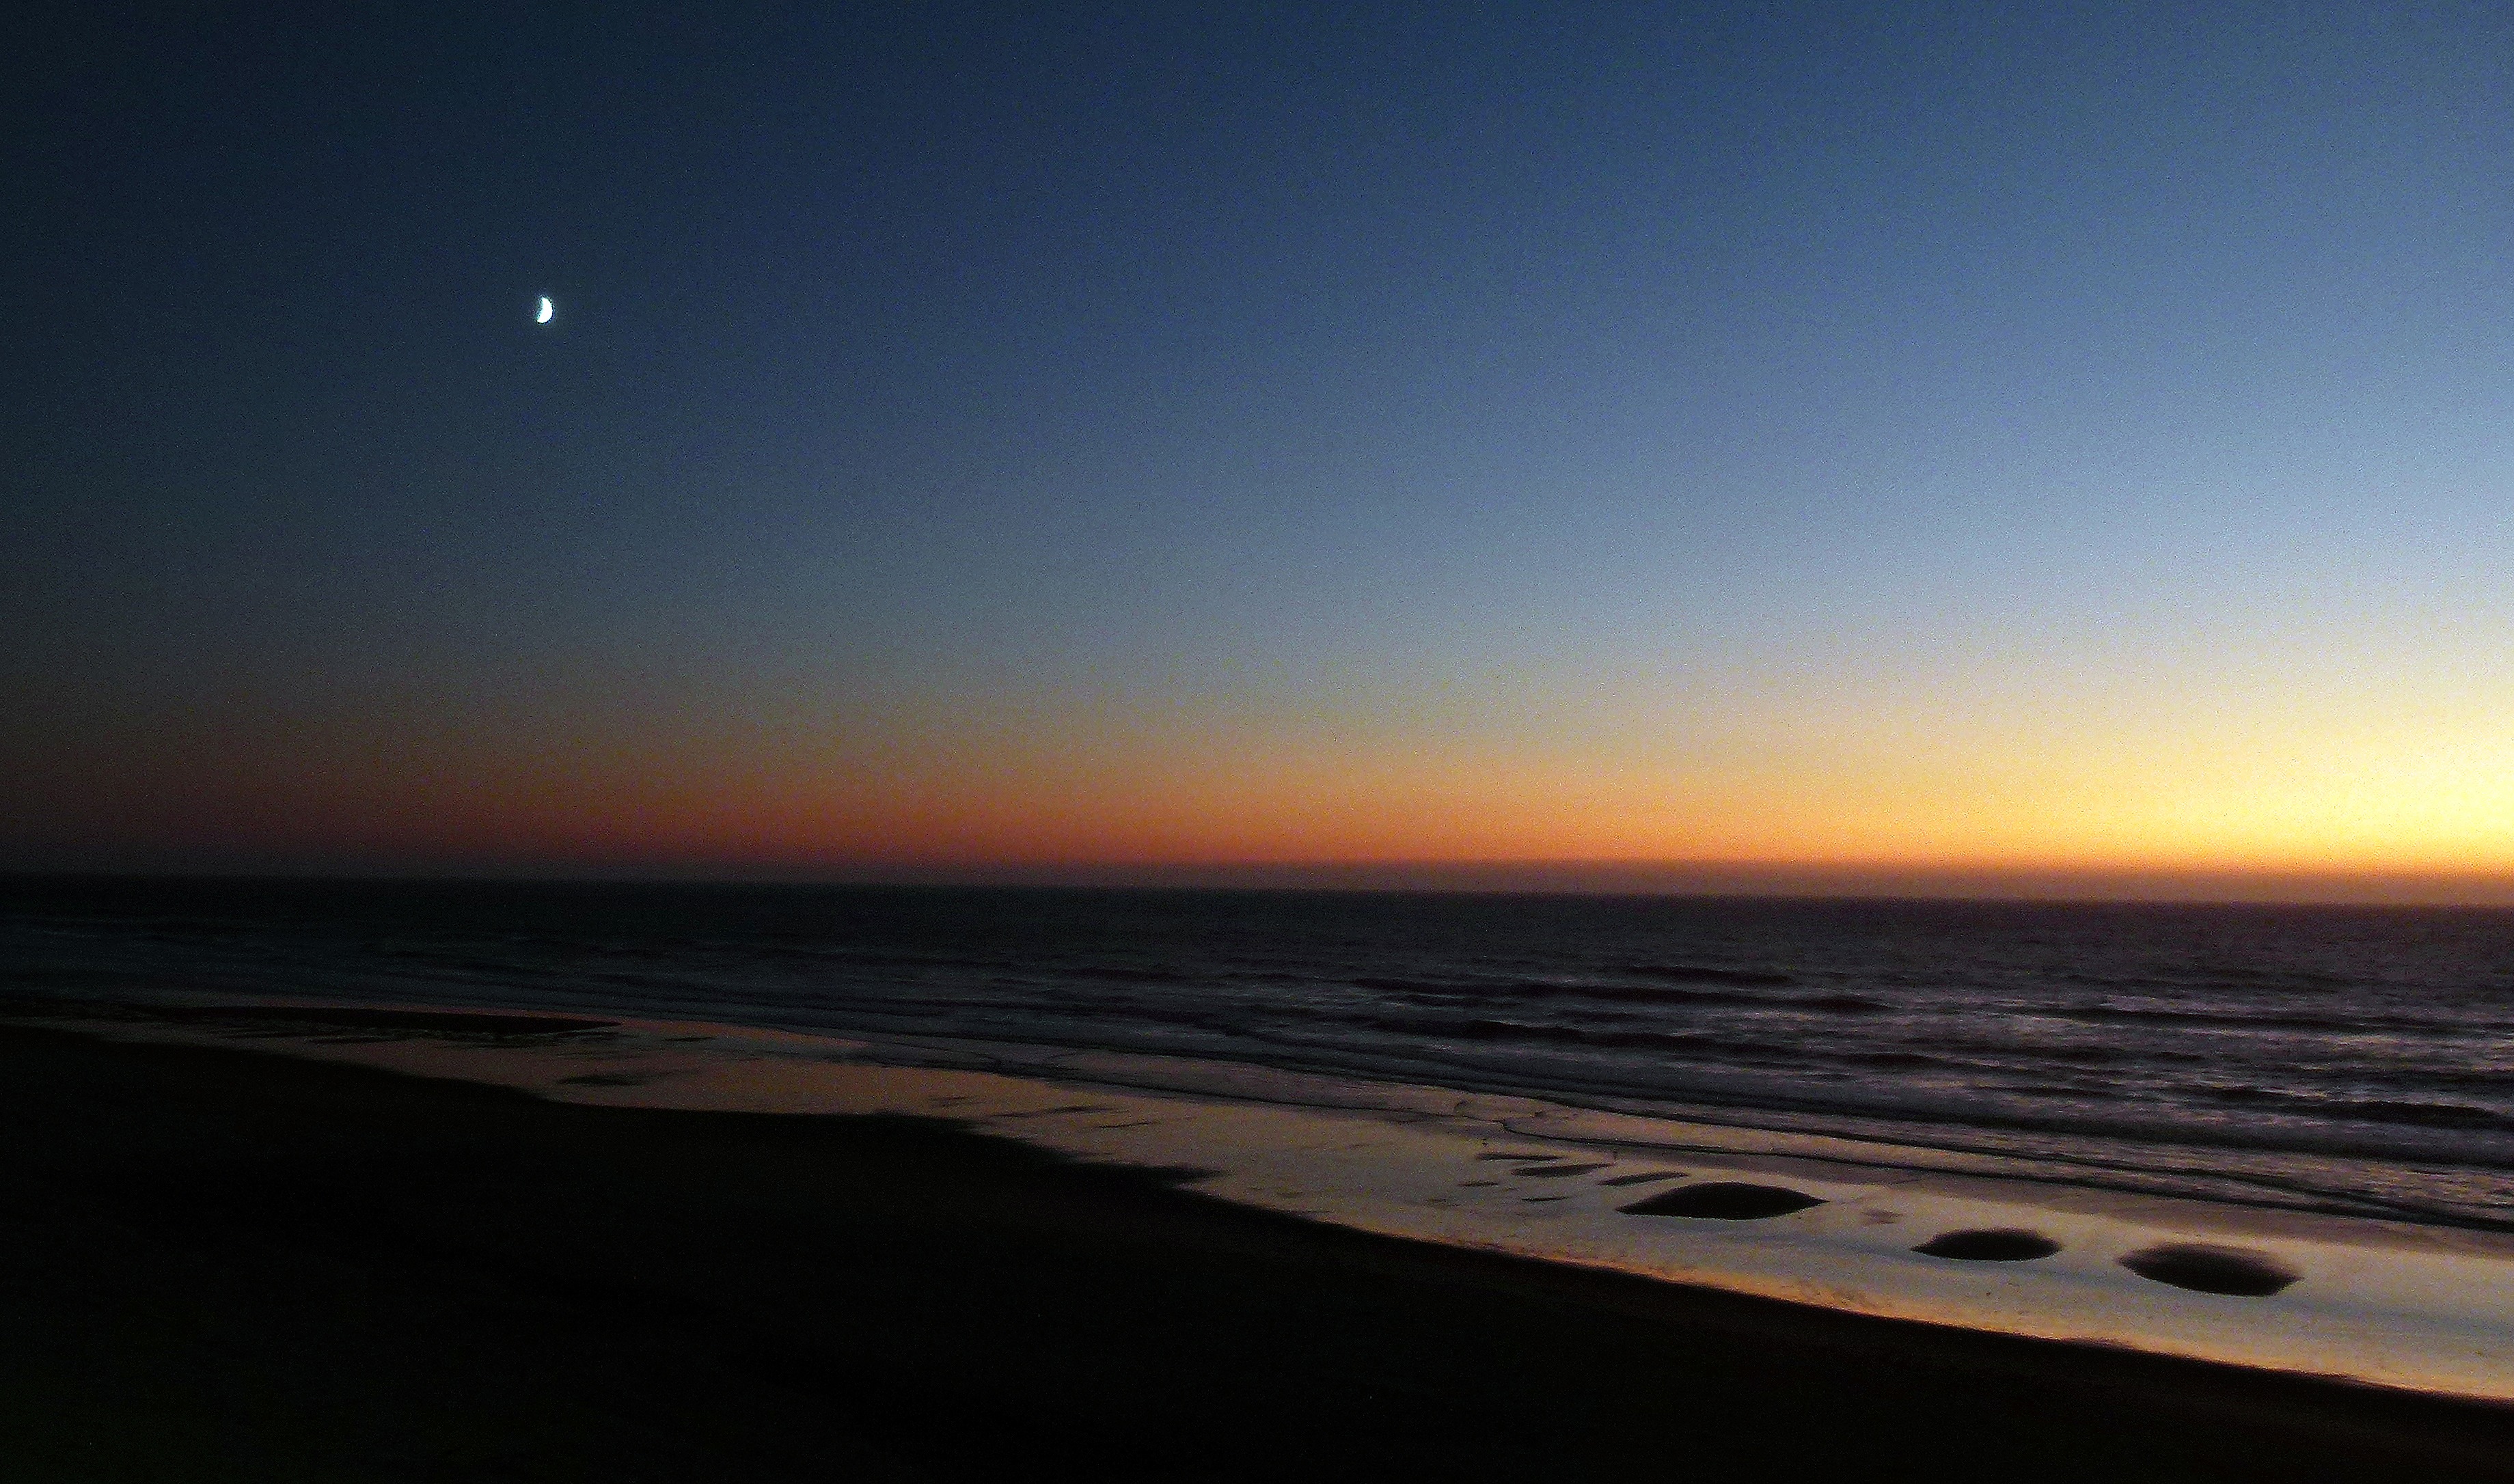
beach, sea, coast, water, ocean, horizon, sunrise, sunset, shore, wave, dawn, shoreline, dusk, evening, moon, pacific, oregon, afterglow, wind wave